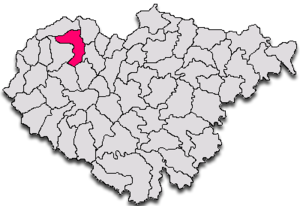
Sărmășag est une commune roumaine du județ de Sălaj, dans la région historique de Transylvanie et dans la région de développement du Nord-ouest.